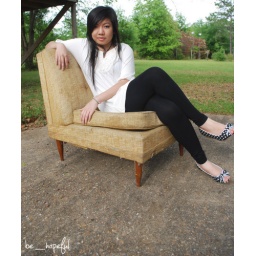
Old sofa in my tree house